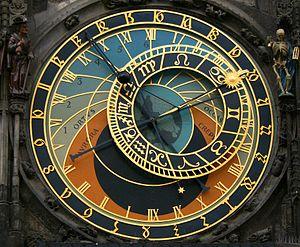
Une horloge mécanique dite communément et simplement horloge est un instrument de mesure du temps ou indicateur qui donne l'heure par une solution à l'origine entièrement mécanique. Succédant aux différentes horologia, elle apparait à la fin du XIIIᵉ siècle en Europe occidentale. À l'origine, à poids moteur et à foliot, elle connaîtra une longue évolution et une diversification importante au cours des siècles.
Une heure temporaire est une heure ancienne égale au douzième de l'intervalle de temps compris entre le lever et le coucher du Soleil, quelle que soit la saison.
L'horloge astronomique de Prague est une horloge astronomique médiévale qui se trouve à Prague, capitale de la République tchèque, sur la place de la Vieille-Ville. L'horloge est située sur le mur Sud de l'hôtel de ville. Le monument a un fort attrait touristique : dès que sonnent les heures, des centaines de personnes se pressent à ses pieds pour l'observer s'animer et la photographier.